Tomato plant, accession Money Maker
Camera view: vertical (180 deg); turntable rotation: 90 degrees
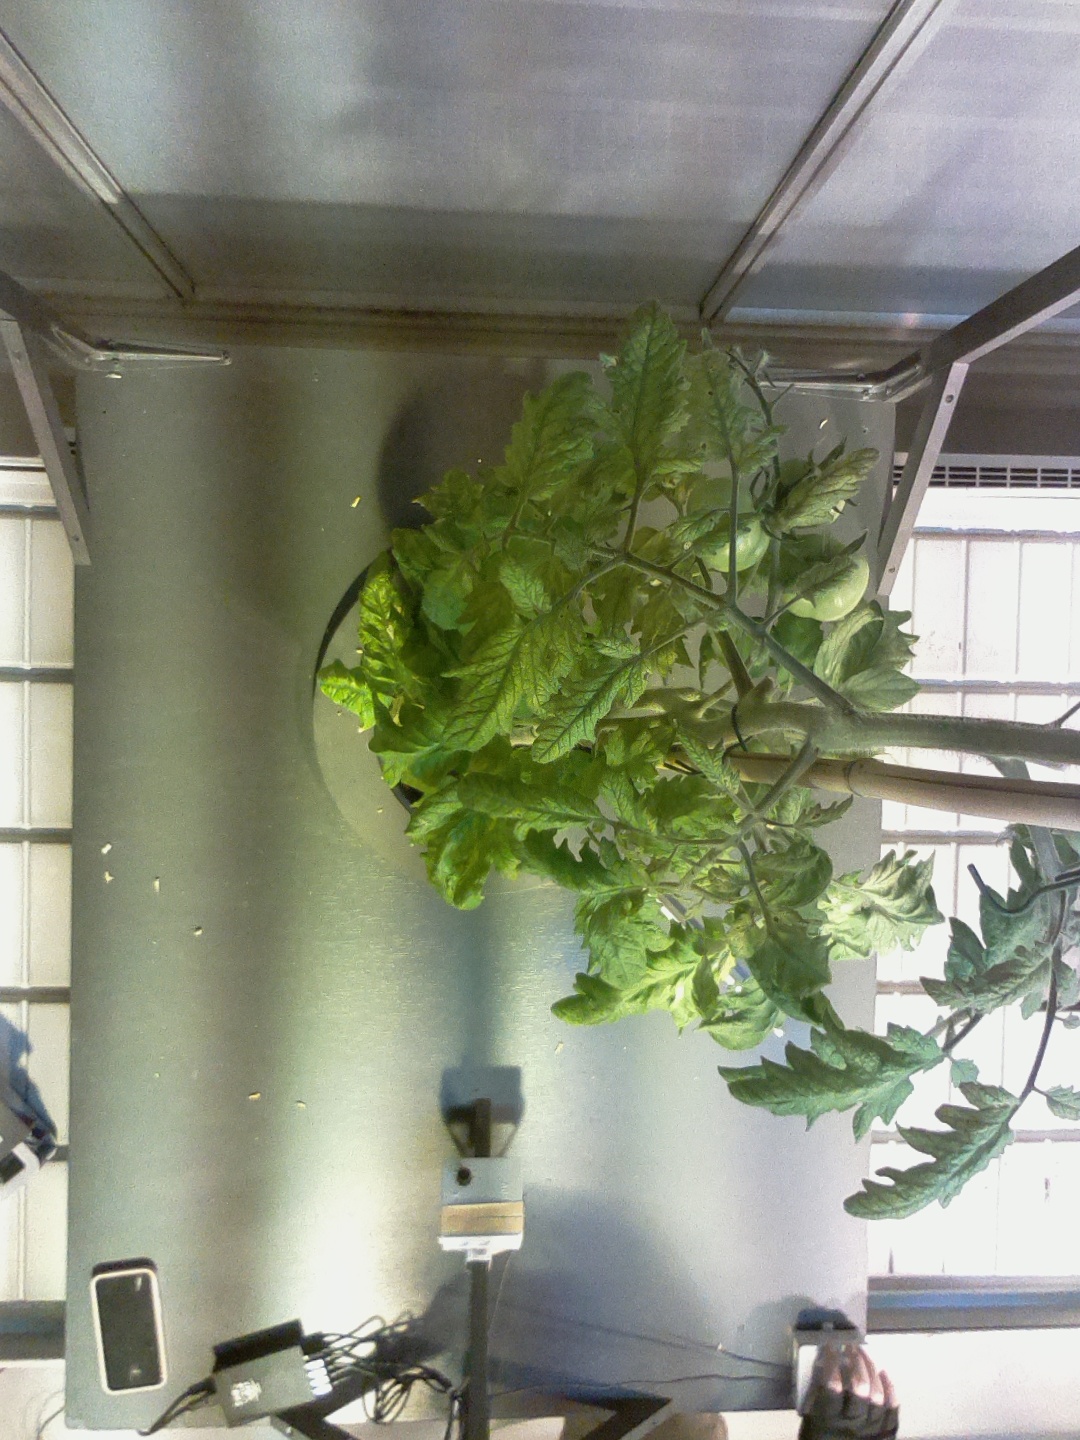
BBCH growth stage 79: 90% -100% of final fruit size